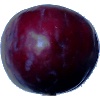
Label: Plum 2